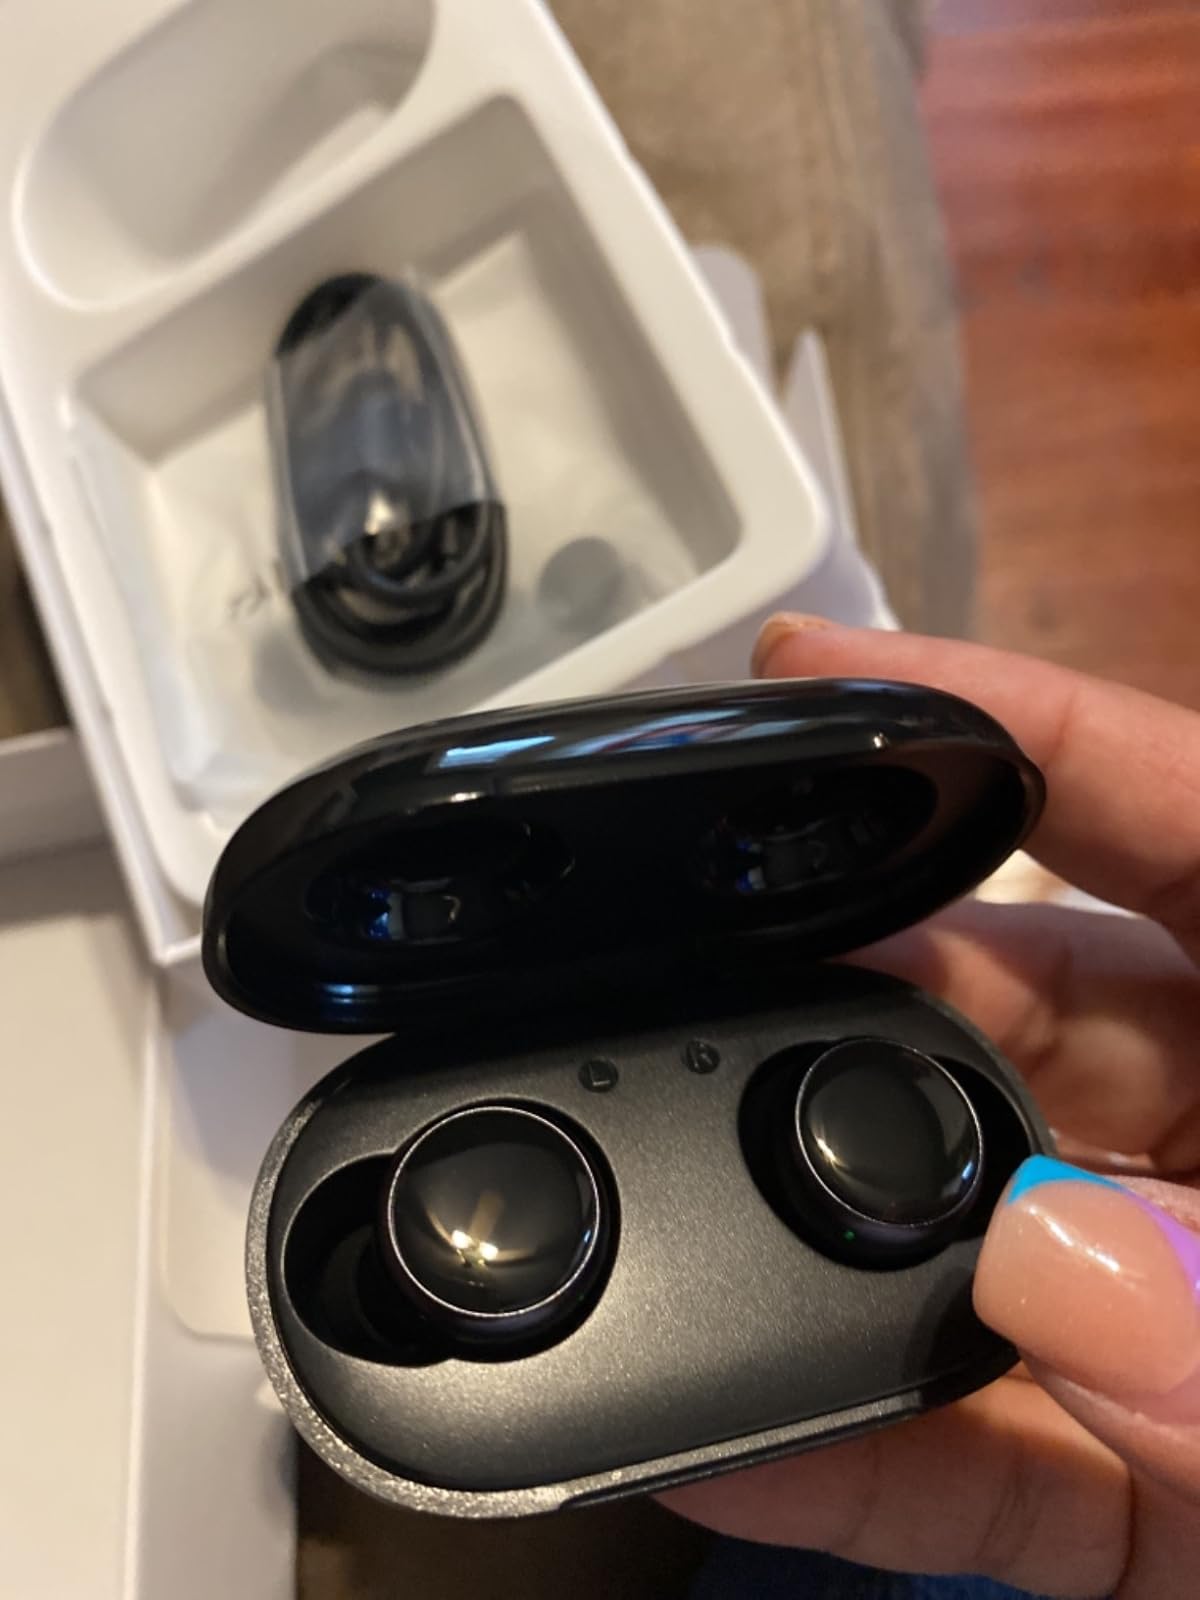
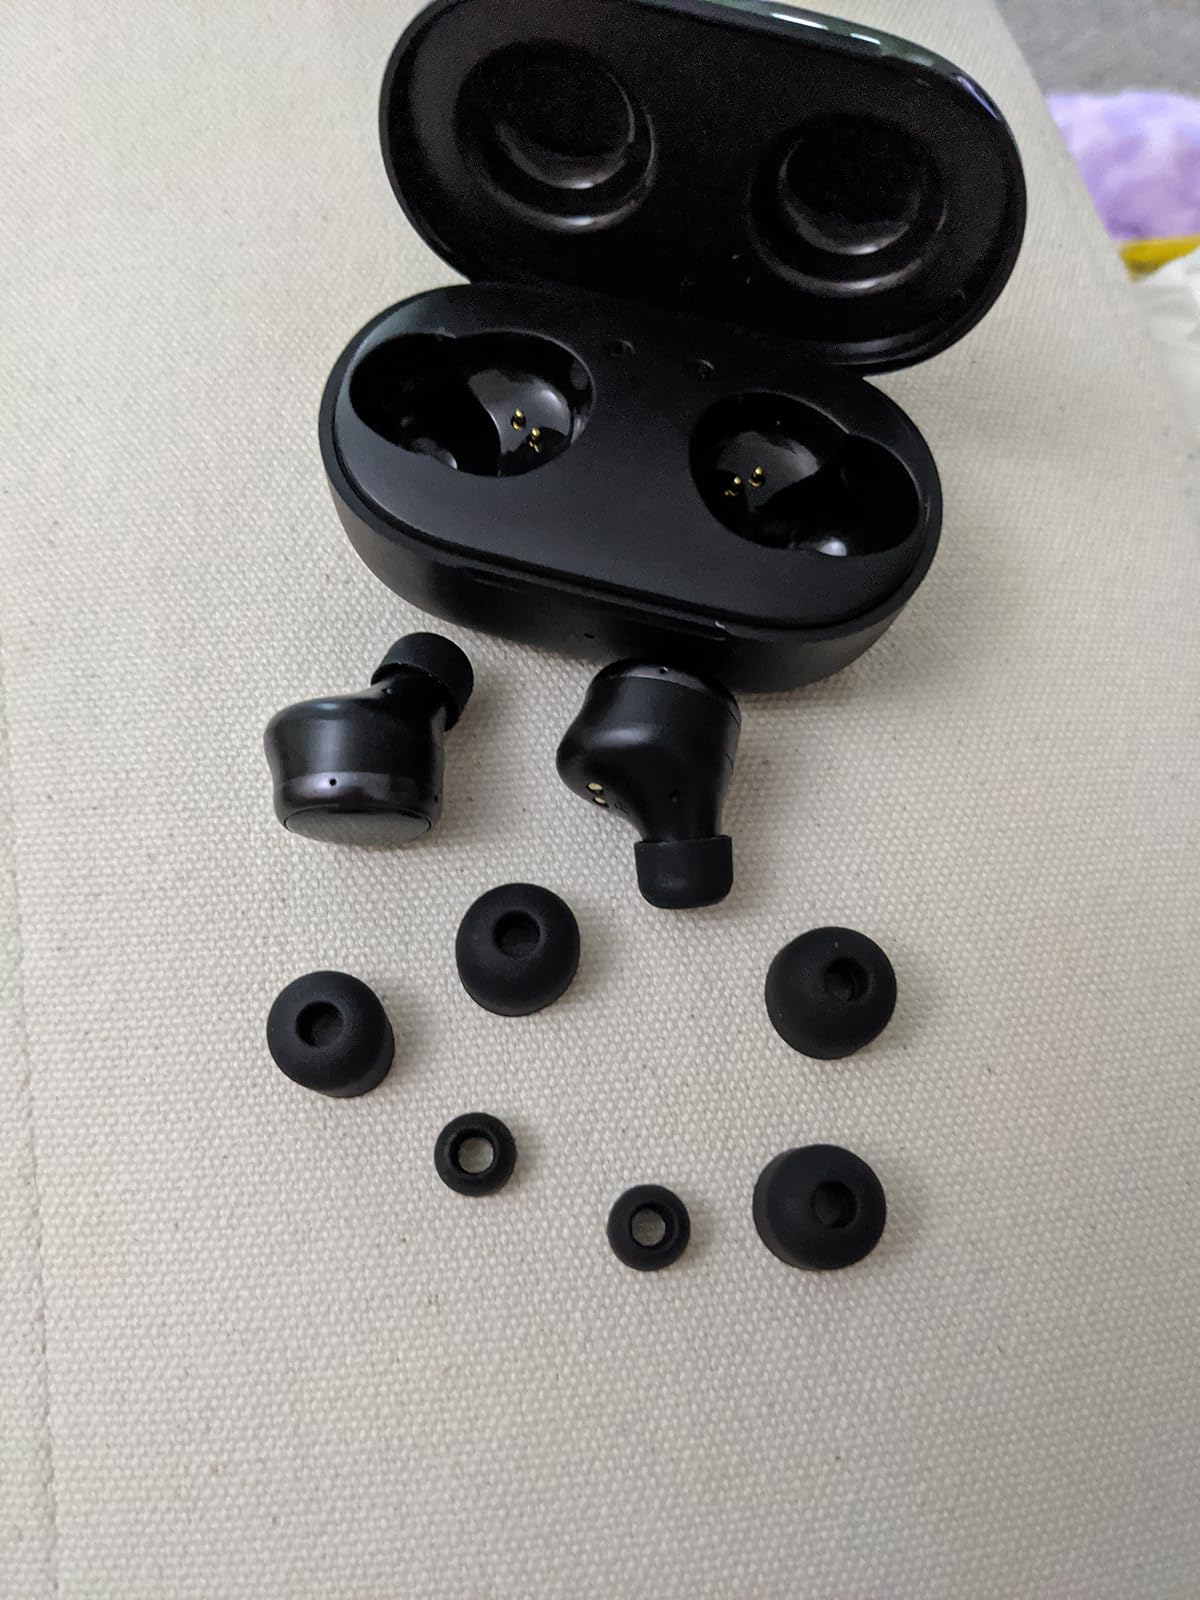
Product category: earbuds
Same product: yes